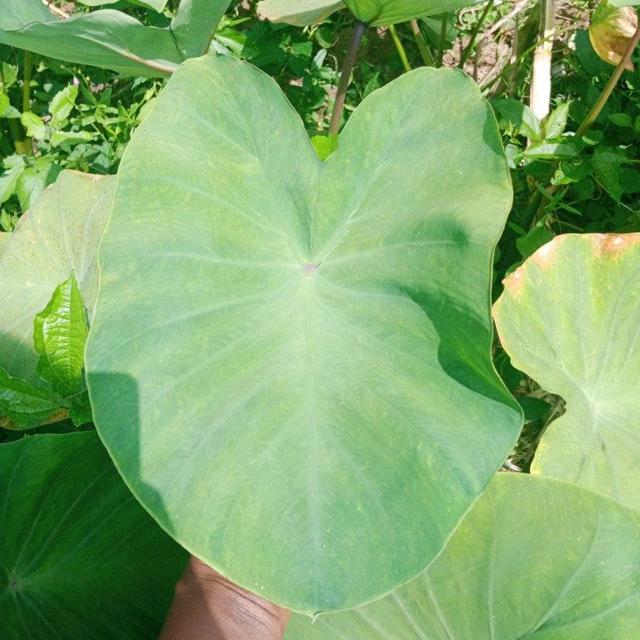
Label: Healthy